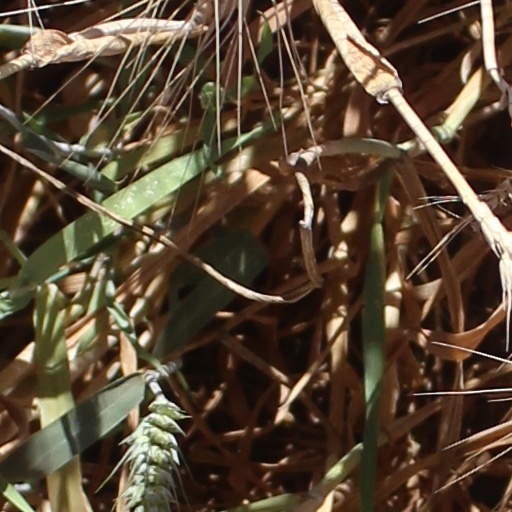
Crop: wheat